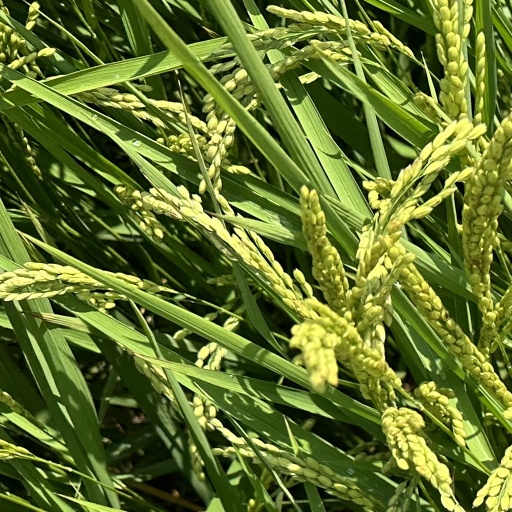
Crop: rice